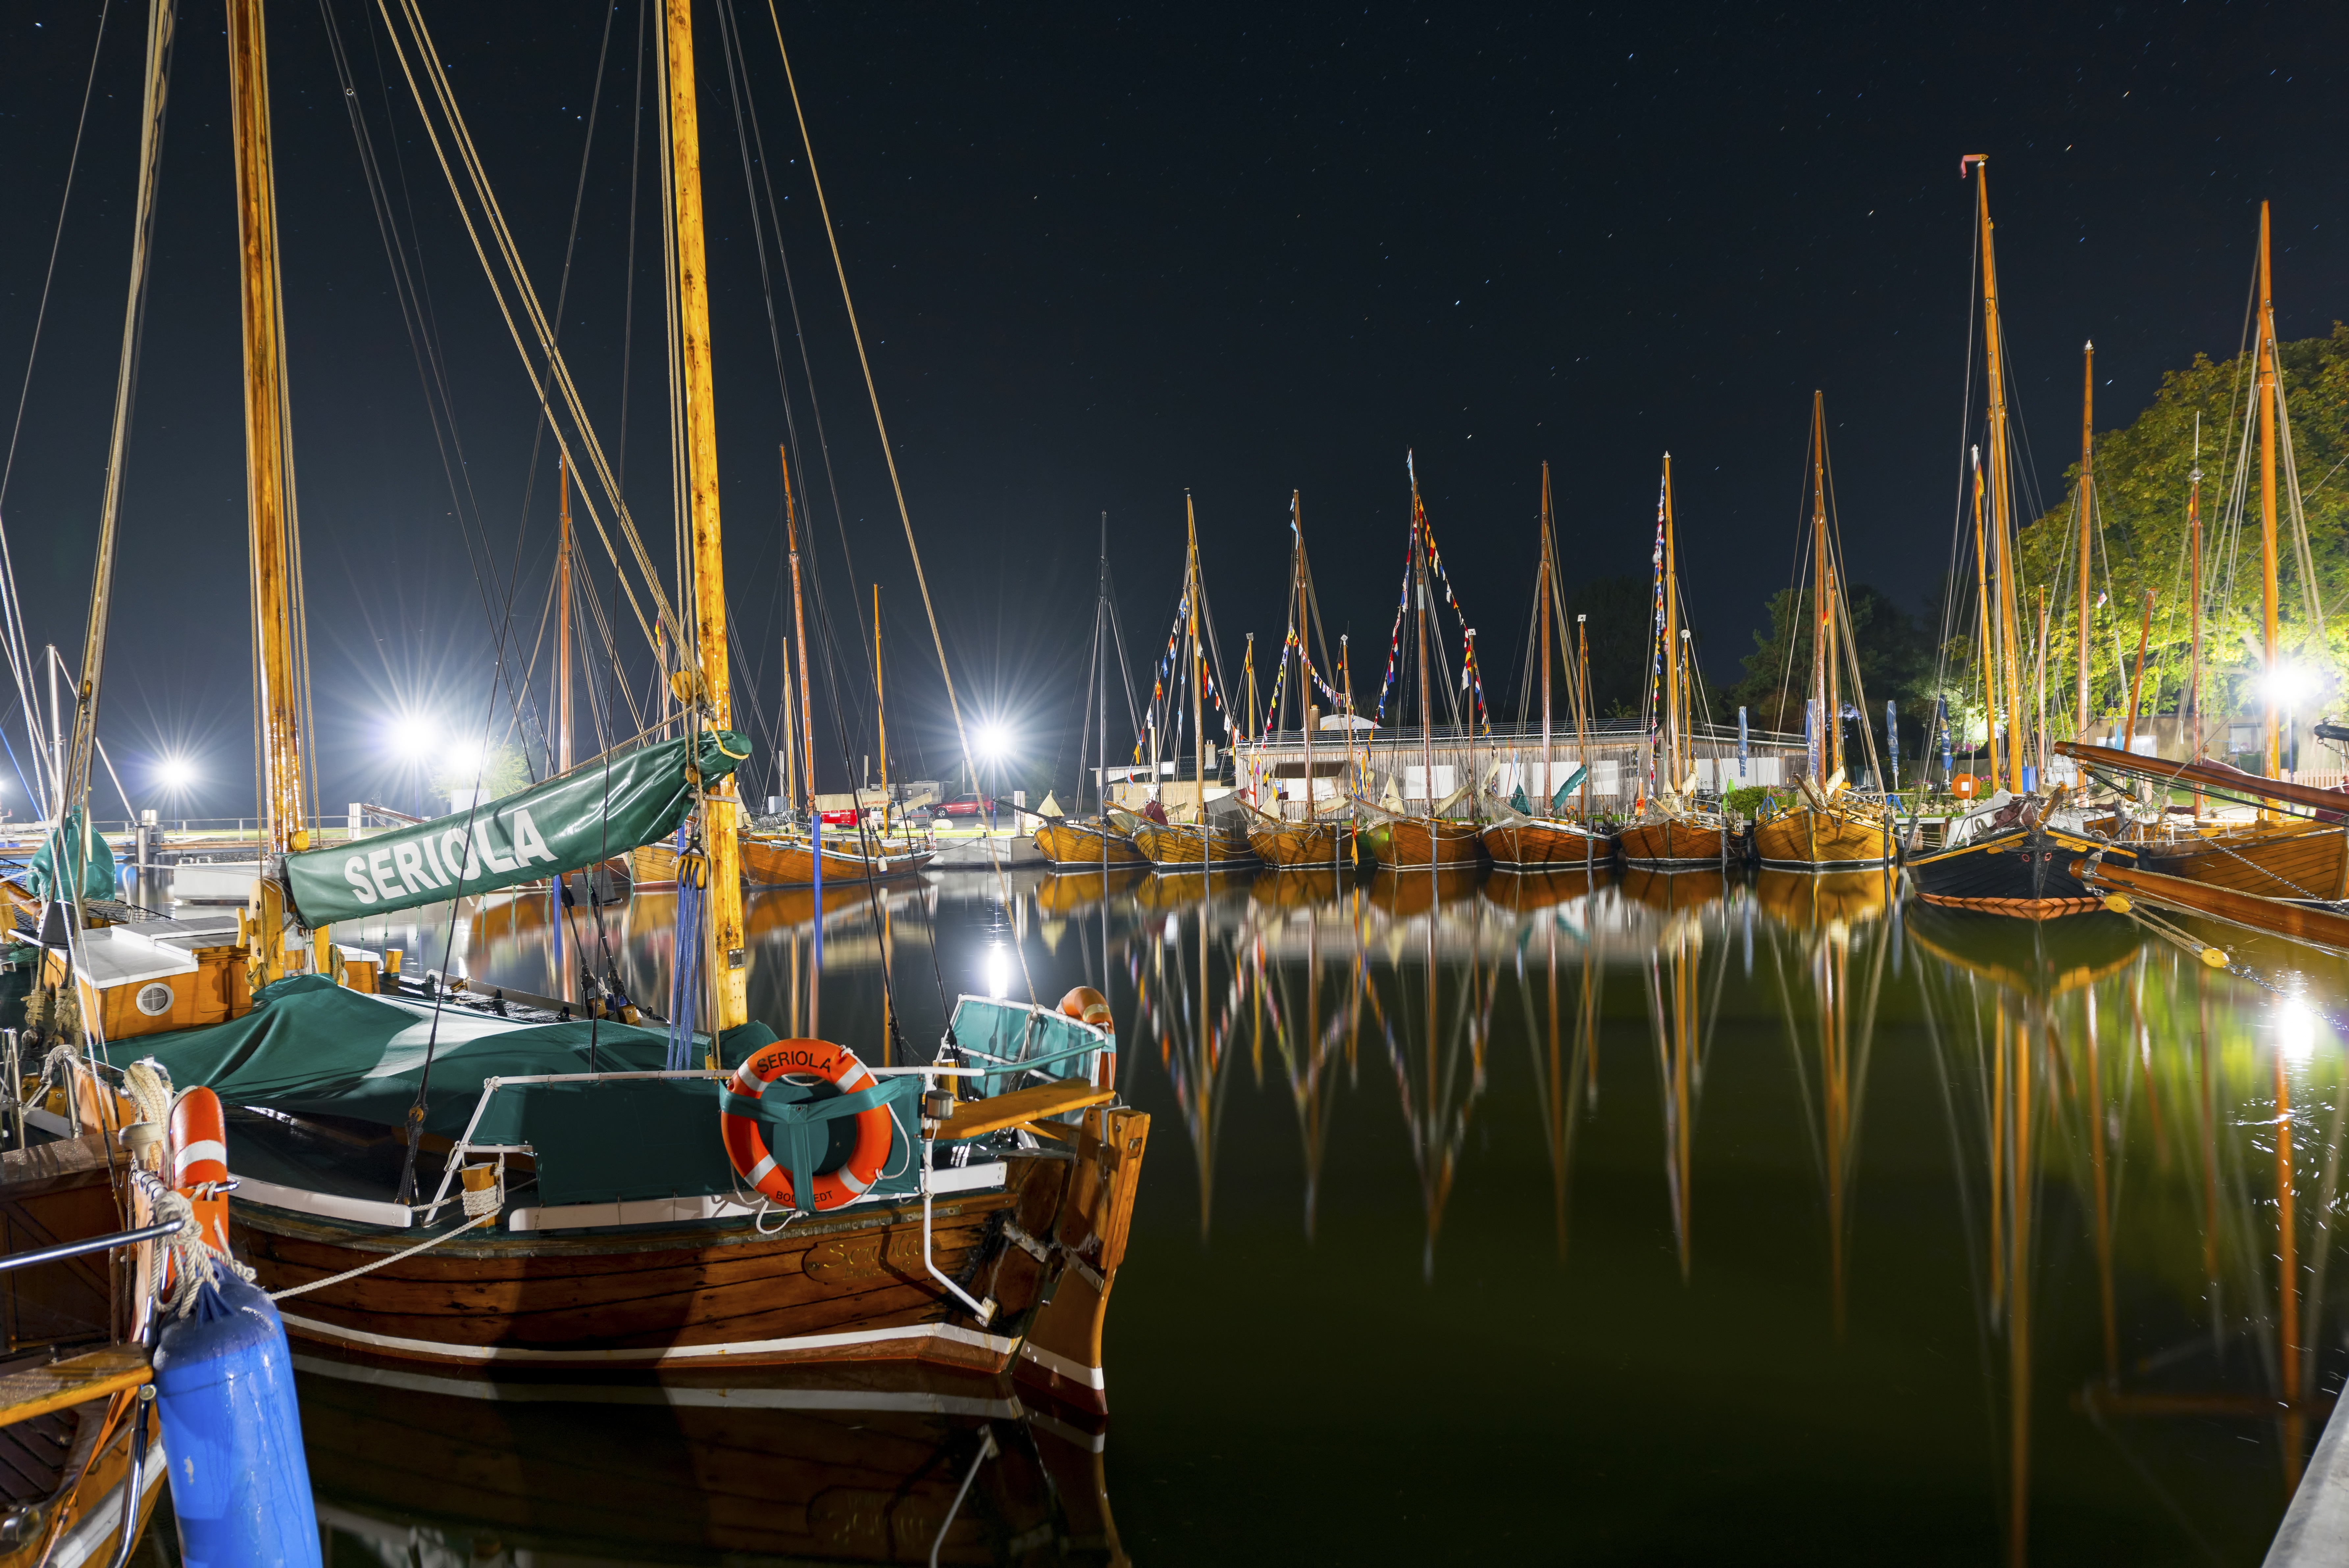
dock, light, boat, night, ship, cityscape, evening, reflection, vehicle, mast, marina, port, sailboat, long exposure, illuminated, lights, boats, watercraft, night photograph, zeesen boats